New South Wales

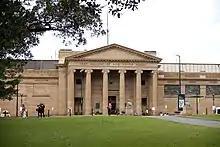
The Art Gallery of New South Wales

NSW is the largest state economy in Australia, with service industries contributing almost 80% of the state's economic activity and 90% of its employment. Business services, which include financial services, professional, scientific and technical services, property services, information media, and telecommunications, account for nearly a third of the state economy. Major merchandise exports include coal, copper, beef and aluminium. In recent years, there has been strong growth in exports of education, tourism, and financial and business services.